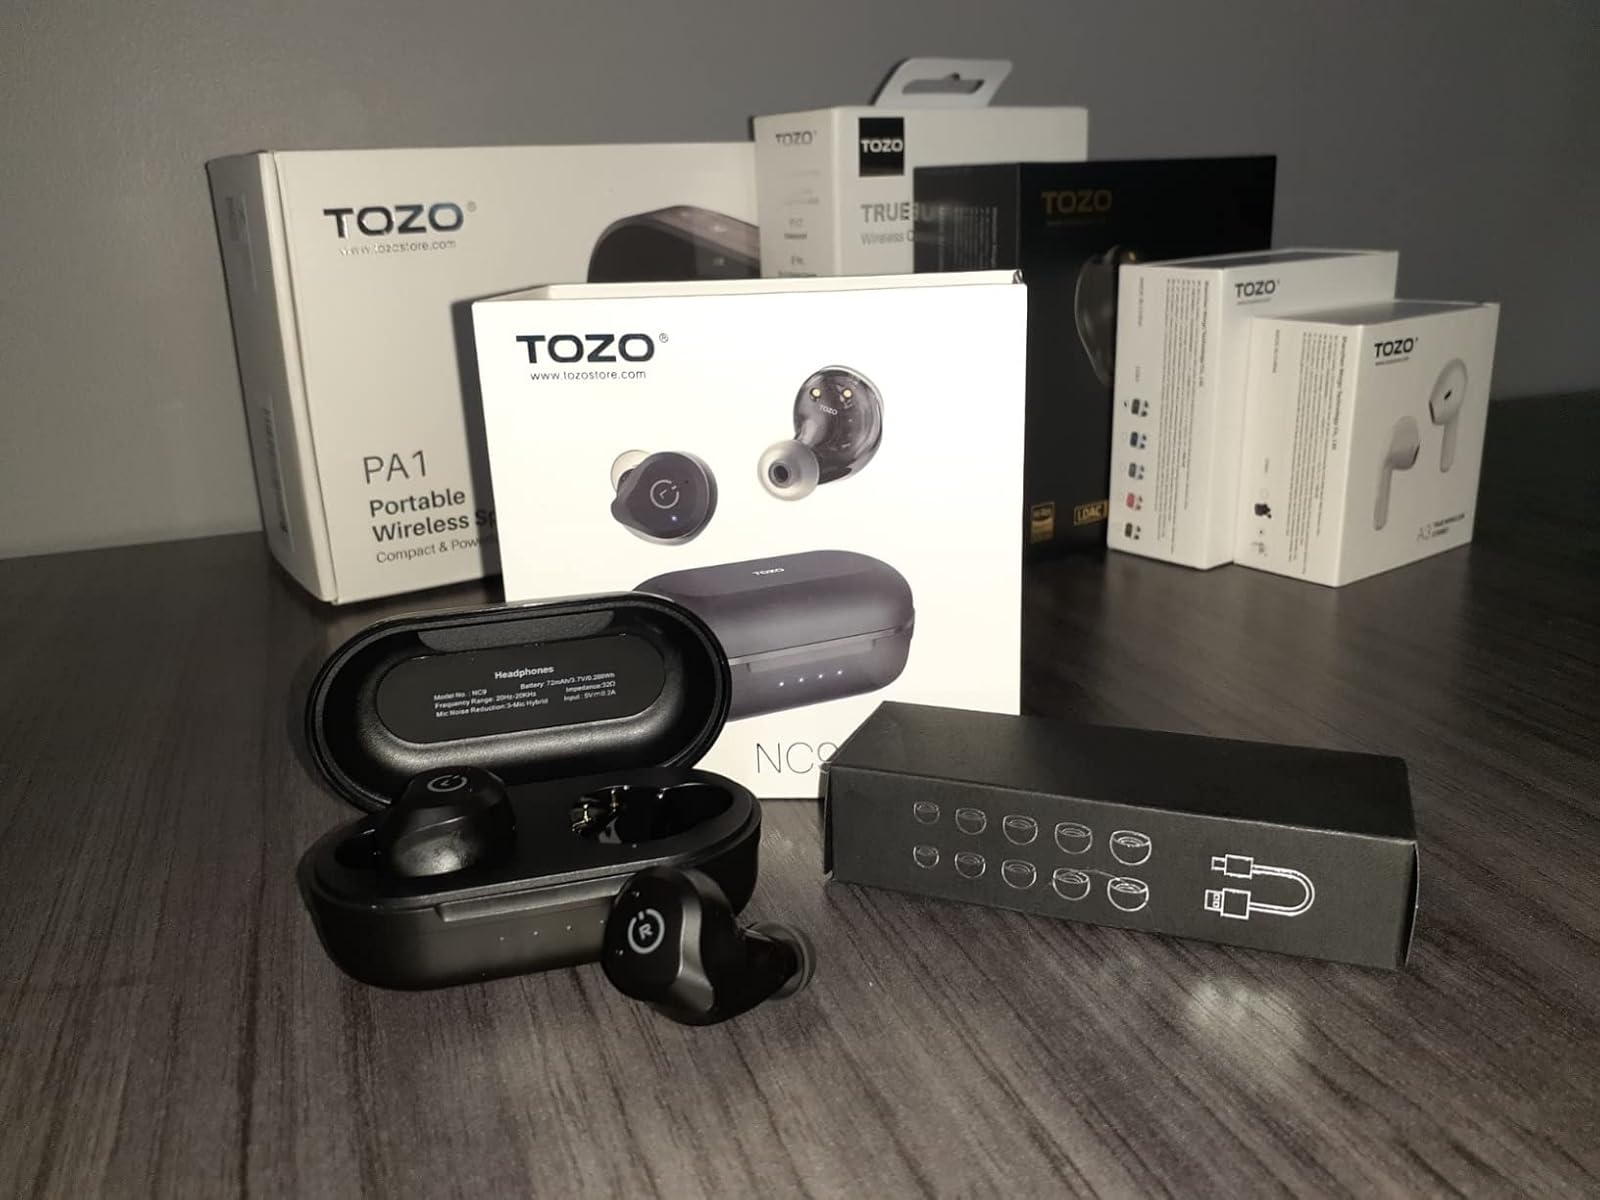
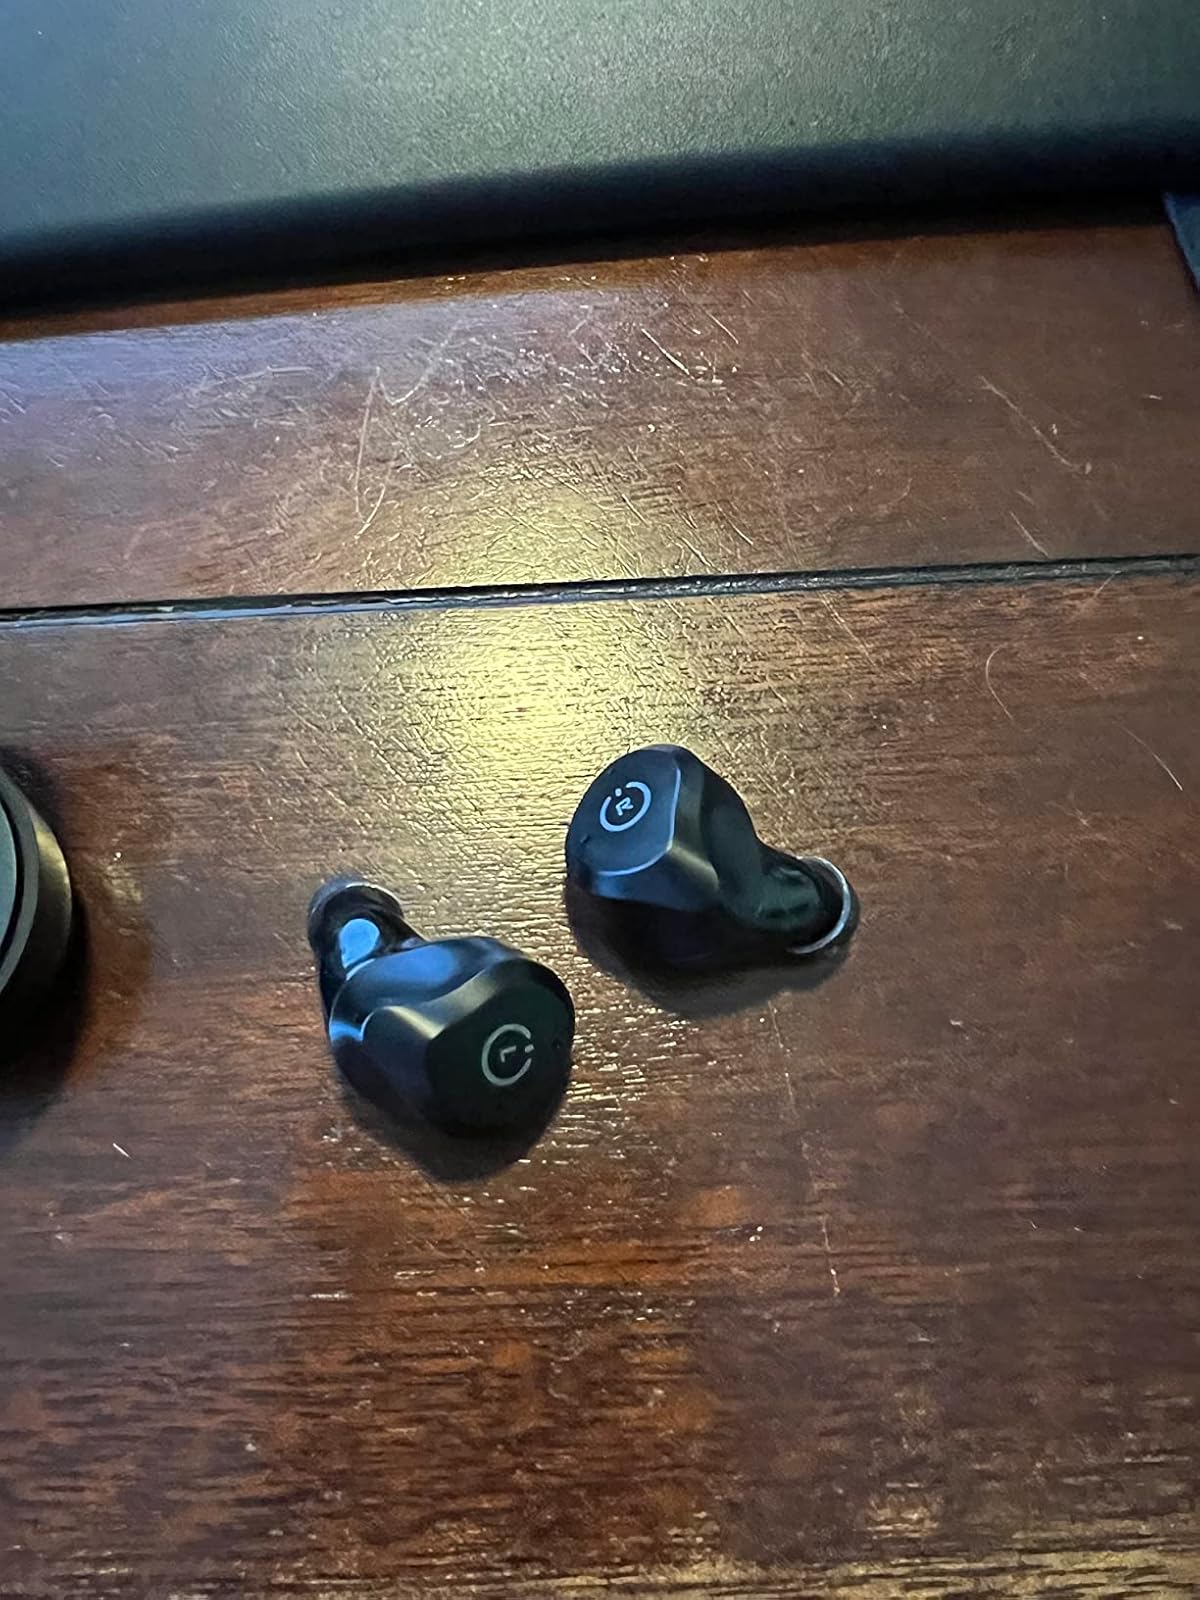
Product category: earbuds
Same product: yes